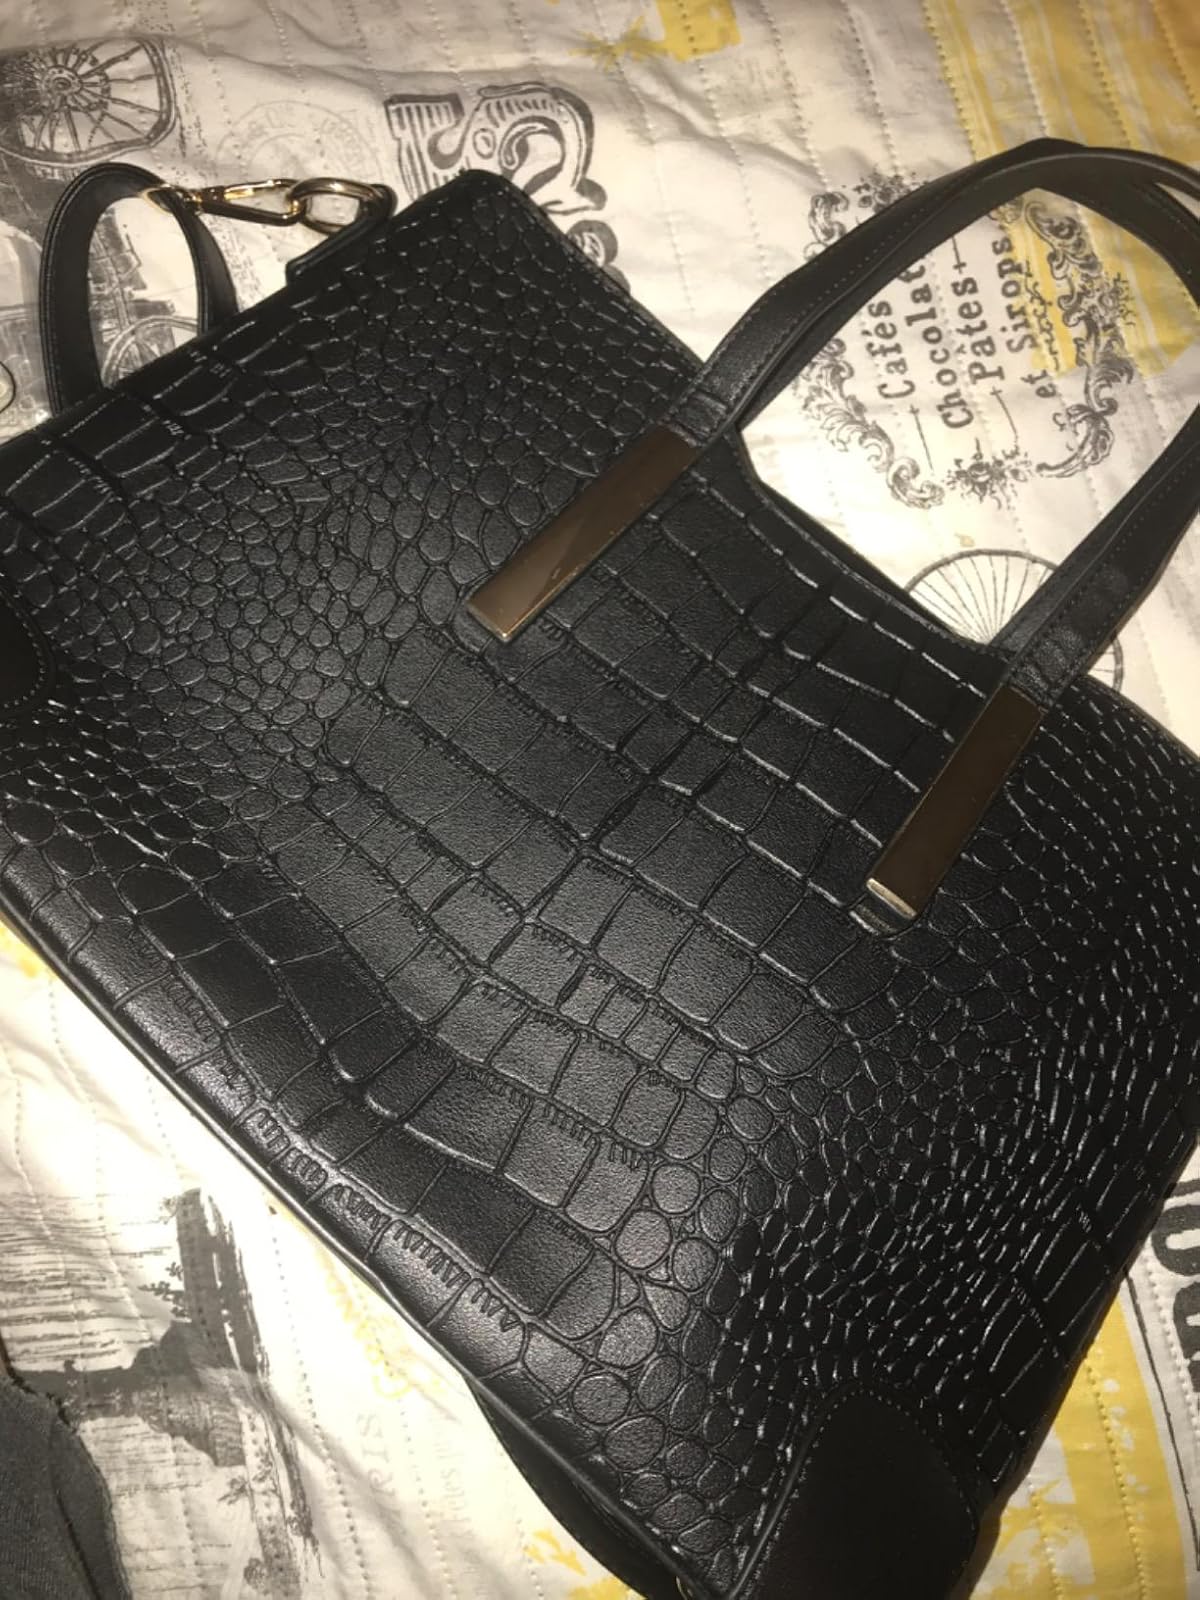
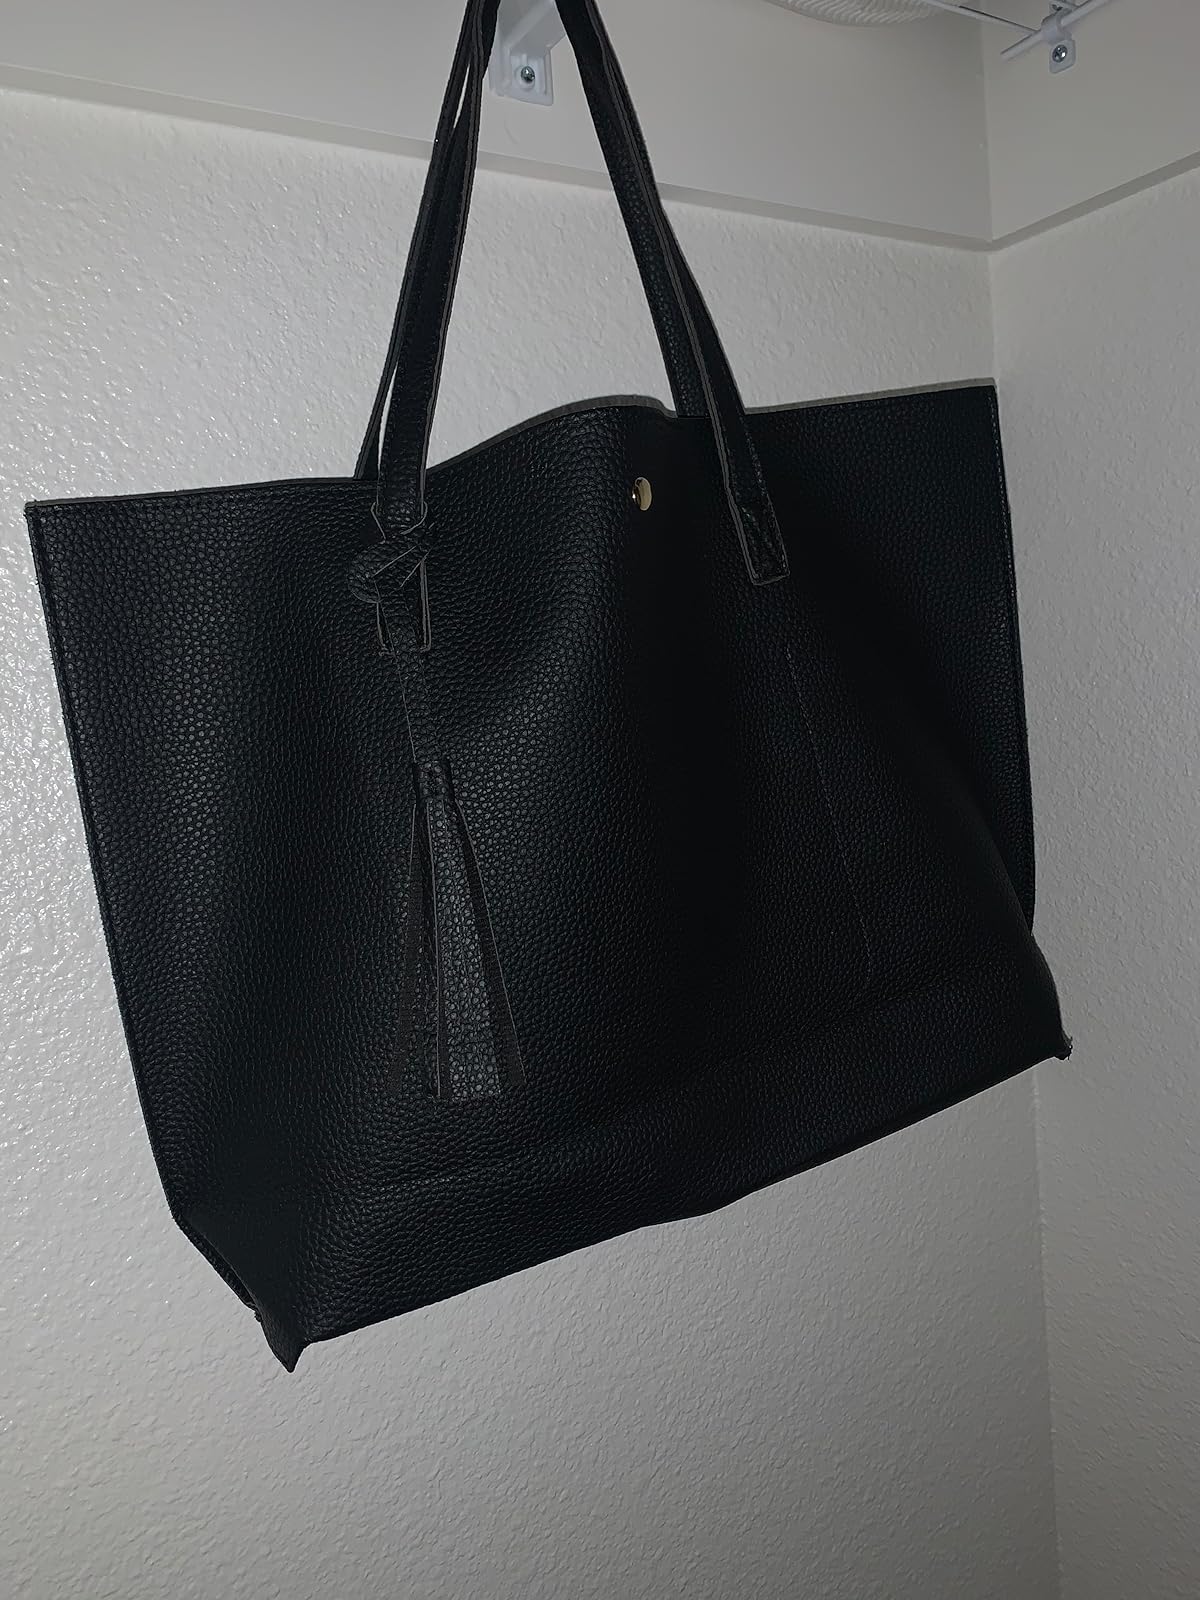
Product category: accessories_handbag
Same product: no